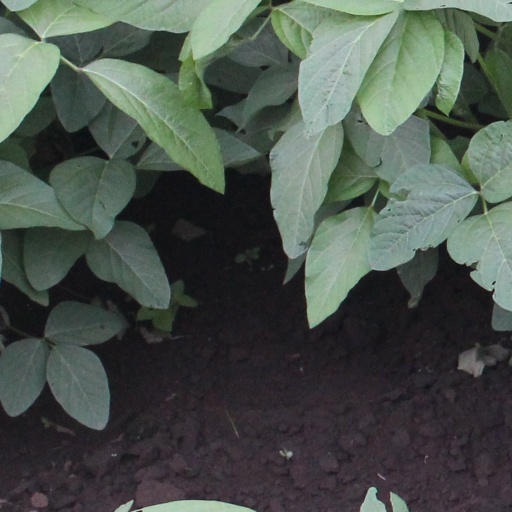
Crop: soybean